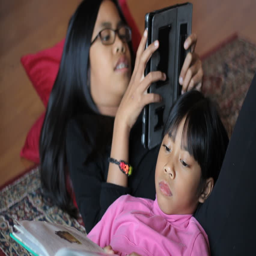
cute sisters enjoy spending time together reading a book and playing on a new digital tablet in the living room